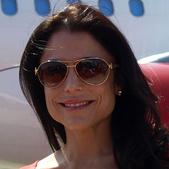
Age: 38